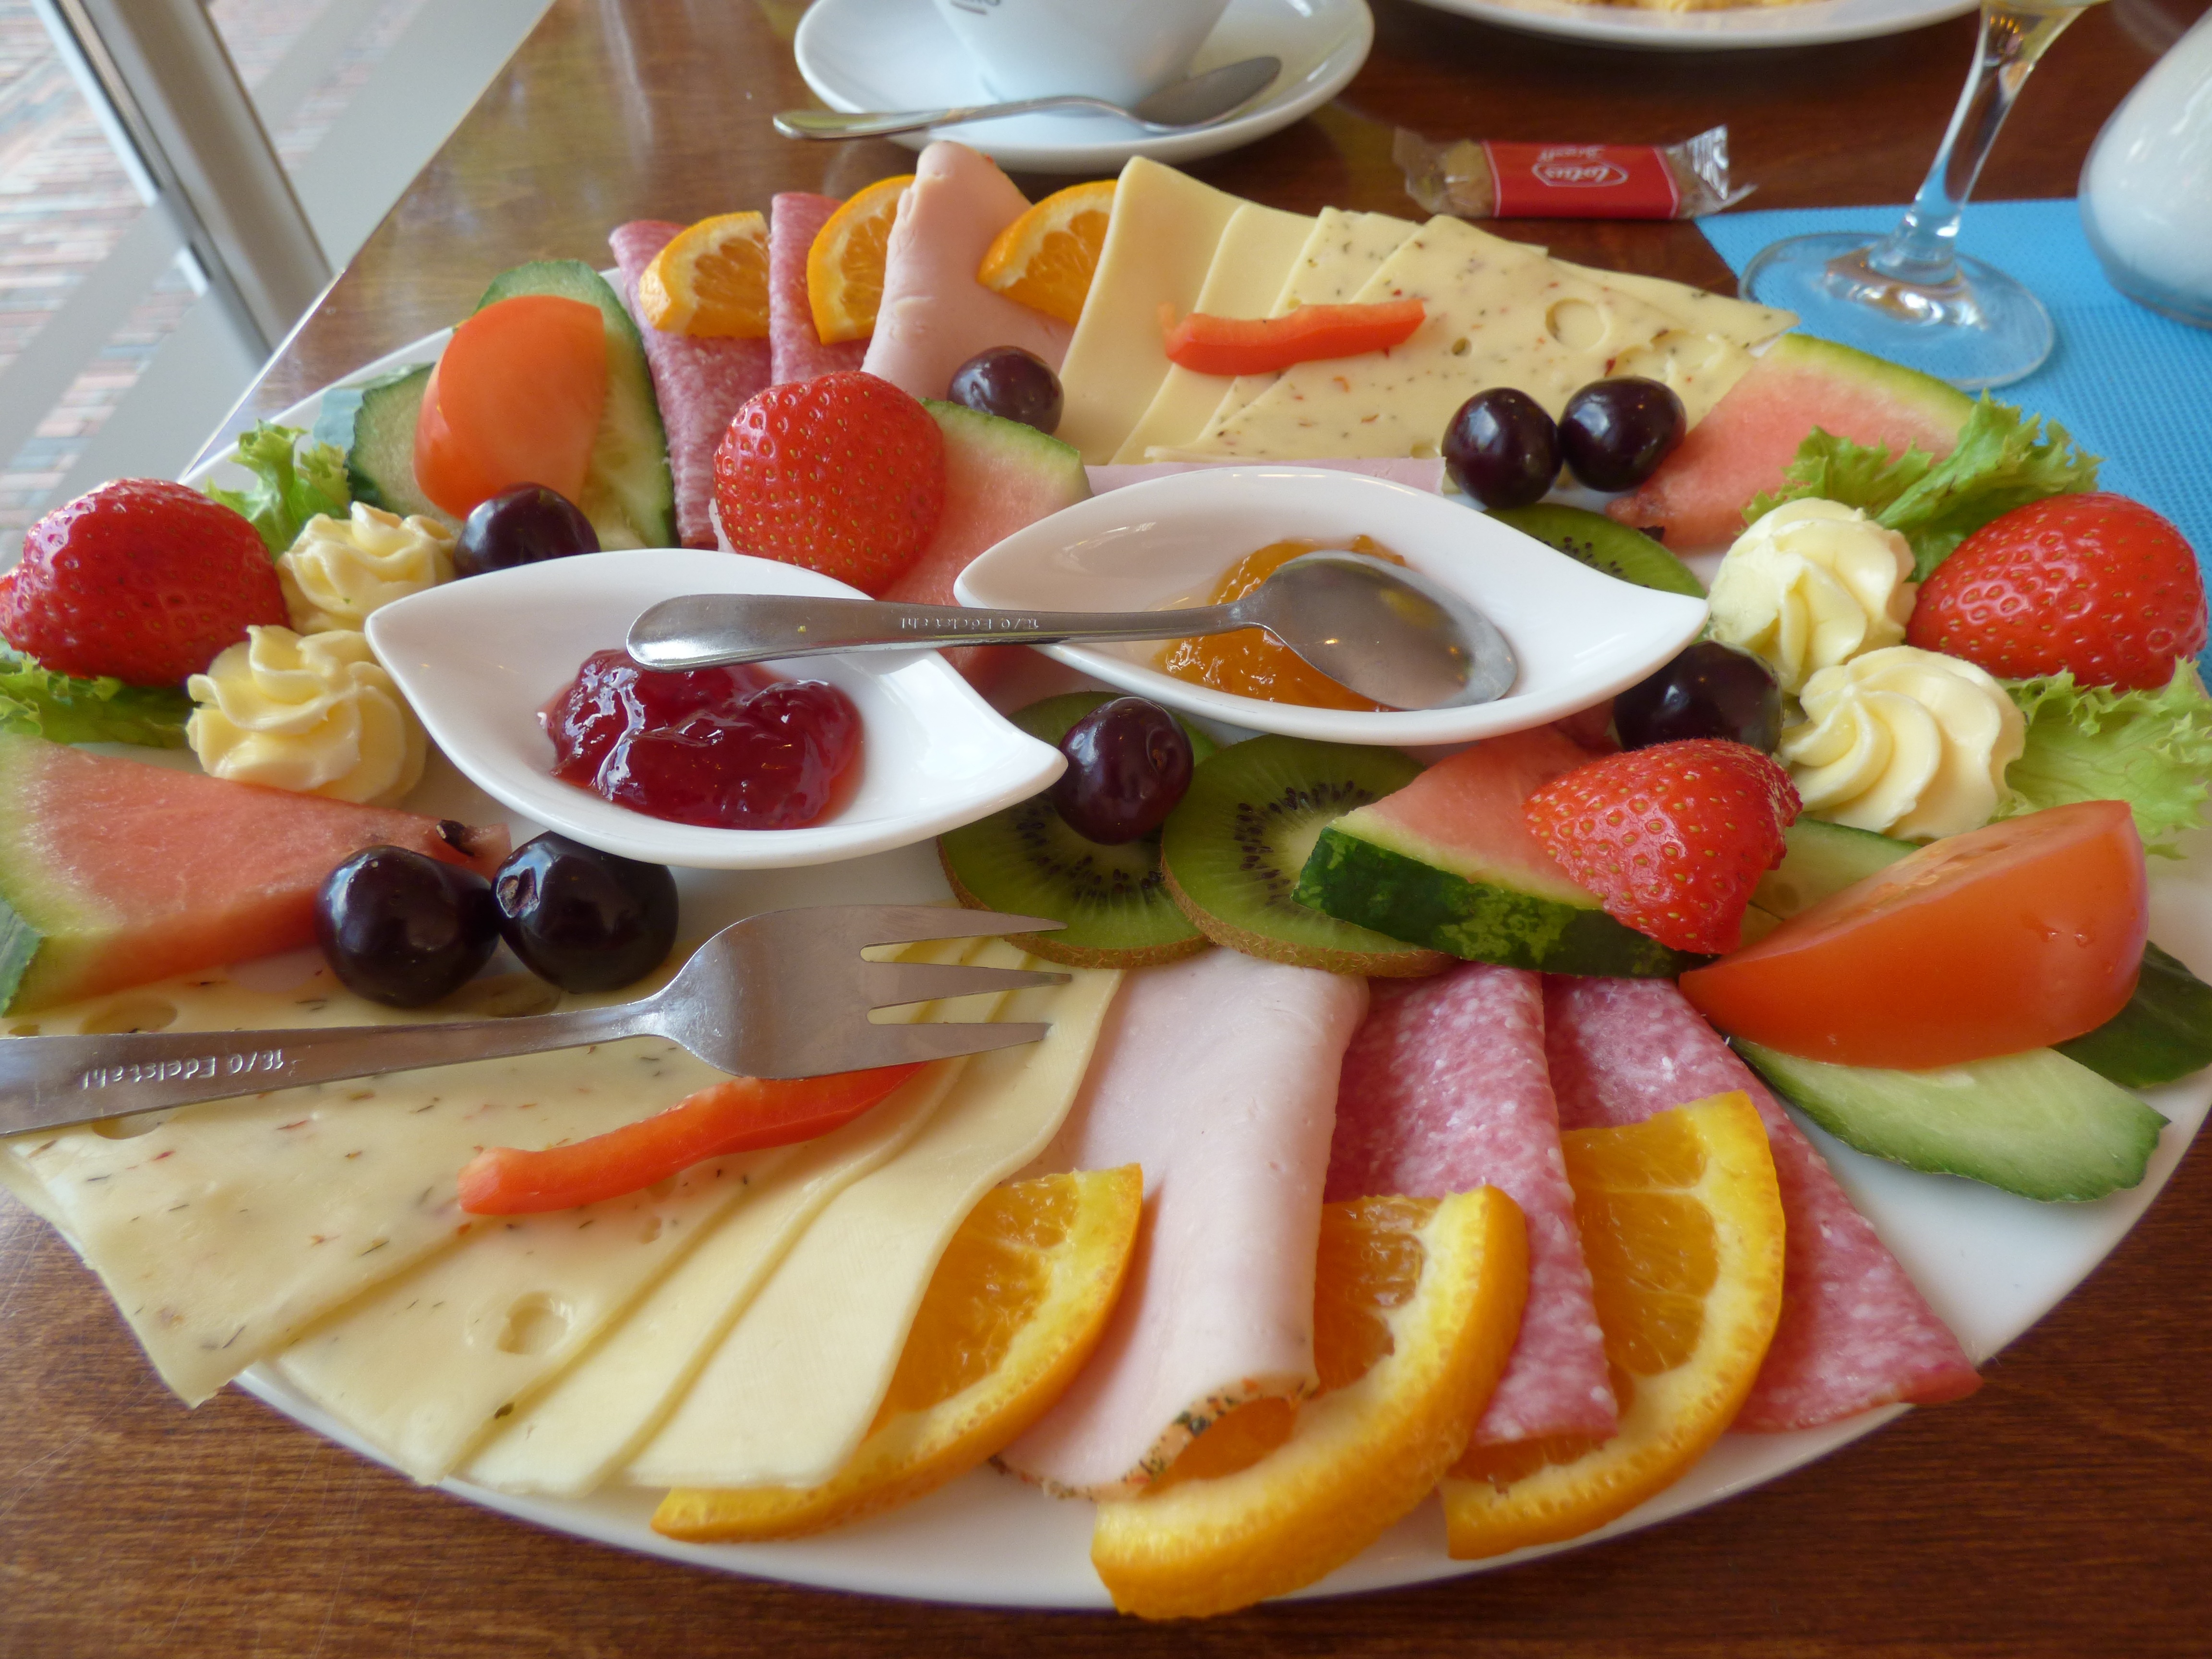
fruit, decoration, orange, dish, meal, food, salad, produce, breakfast, healthy, eat, lunch, cuisine, delicious, strawberry, cheese, salami, vitamins, frisch, melon, brunch, cold cuts, greek food, hors d oeuvre, cold plate, boiled ham